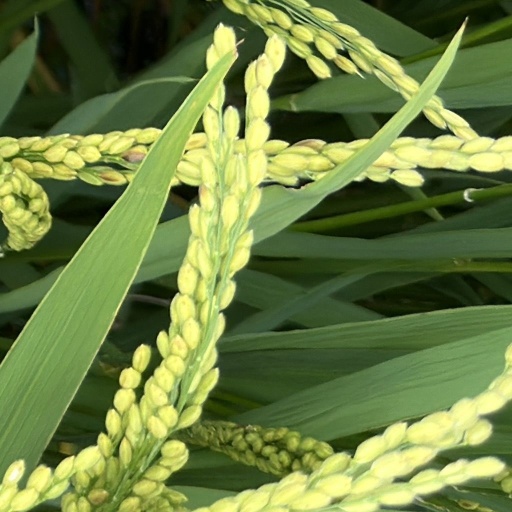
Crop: rice